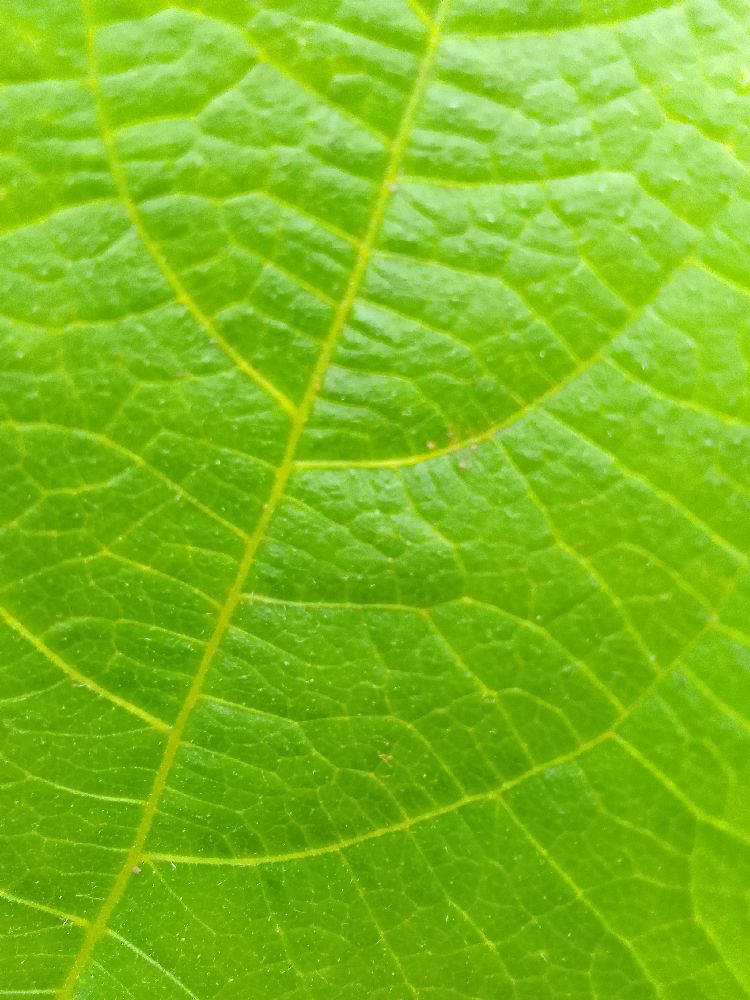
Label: healthy